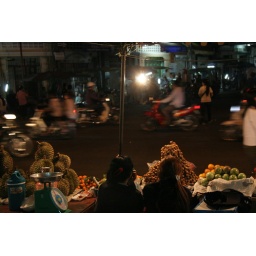
Two women sit watching the busy street beside their night street market stall in Phnom Penh, Cambodia